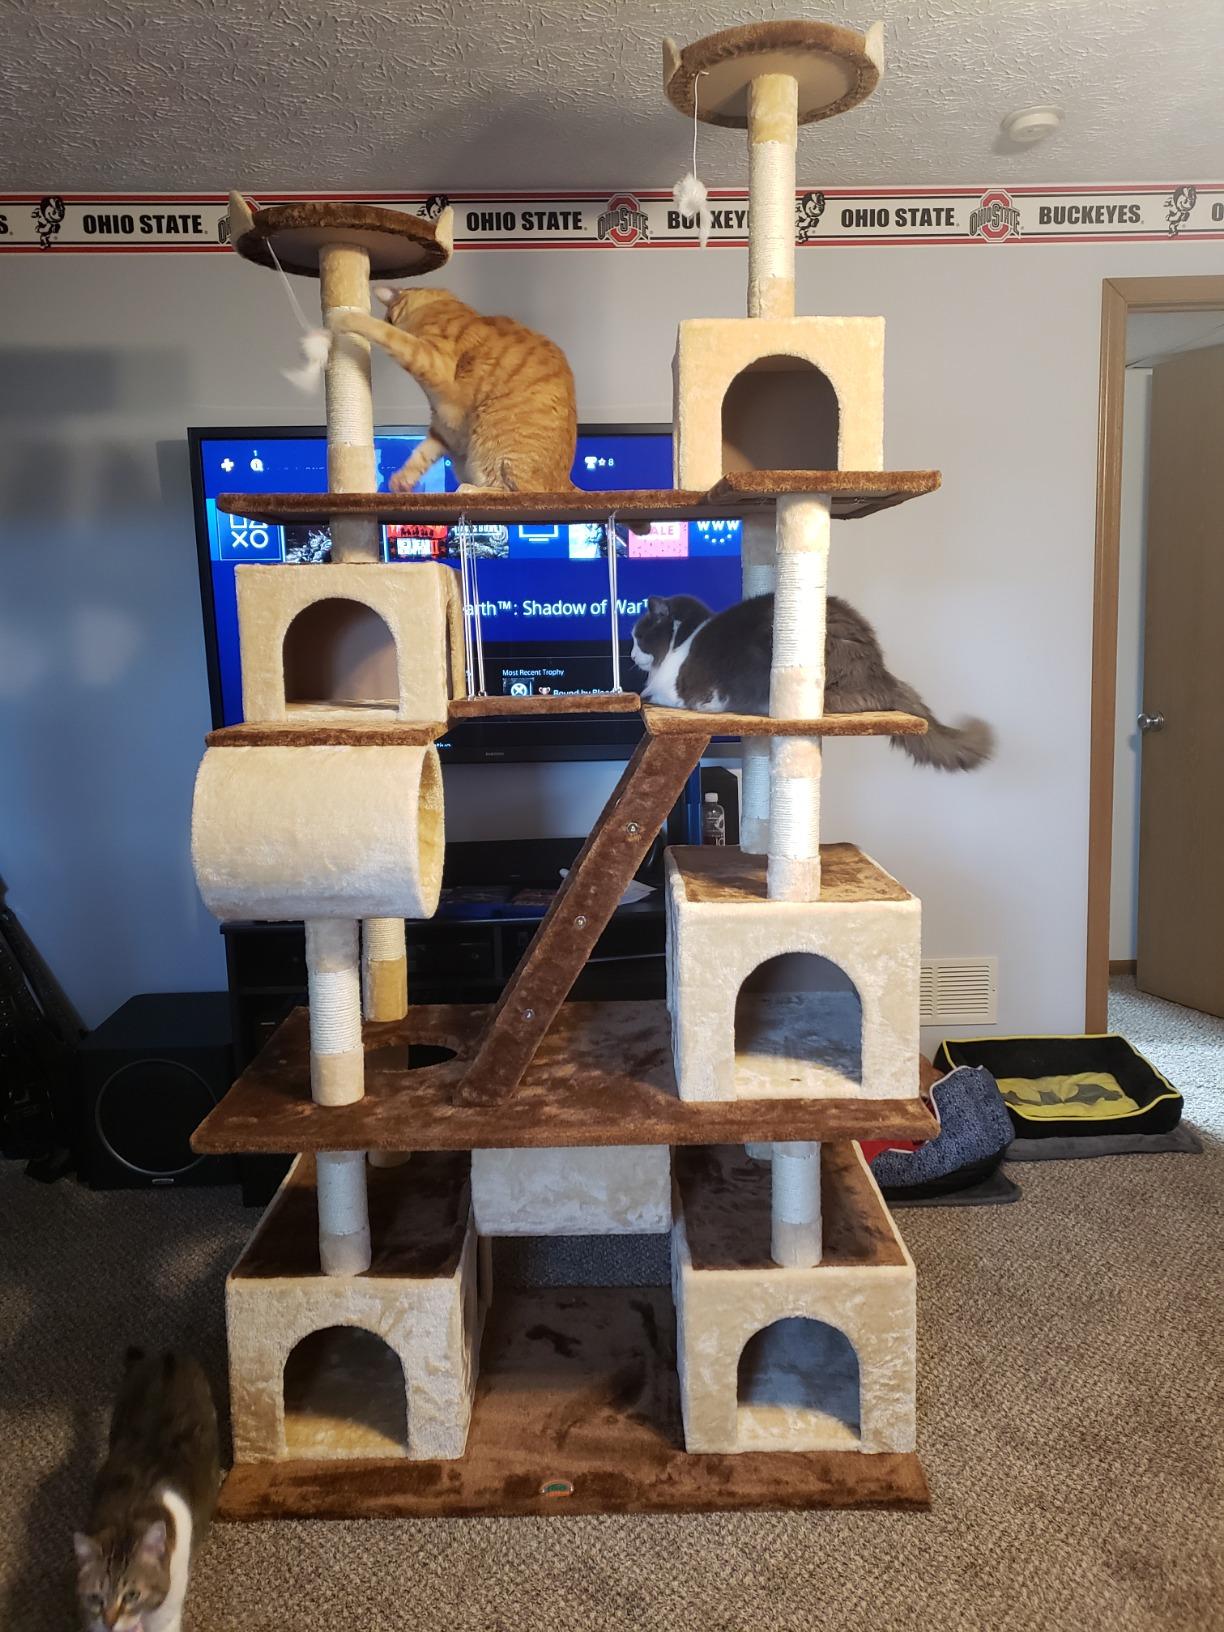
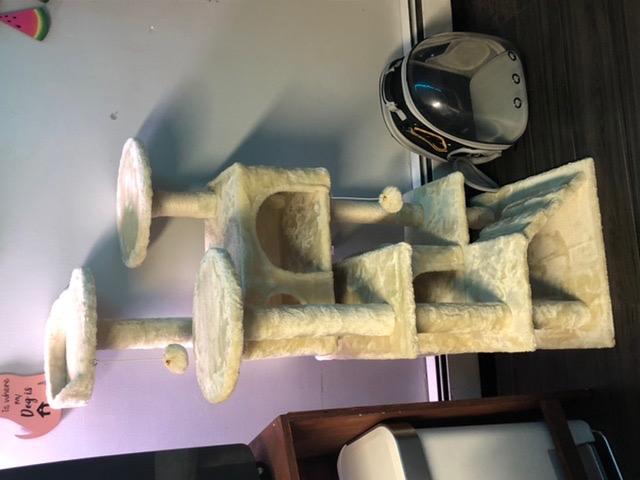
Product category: items_cat tree
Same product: no